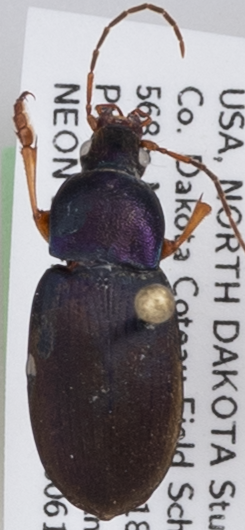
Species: Chlaenius platyderus
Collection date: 2020-06-16
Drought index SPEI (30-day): -2.09
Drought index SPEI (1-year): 2.09
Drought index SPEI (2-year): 2.09